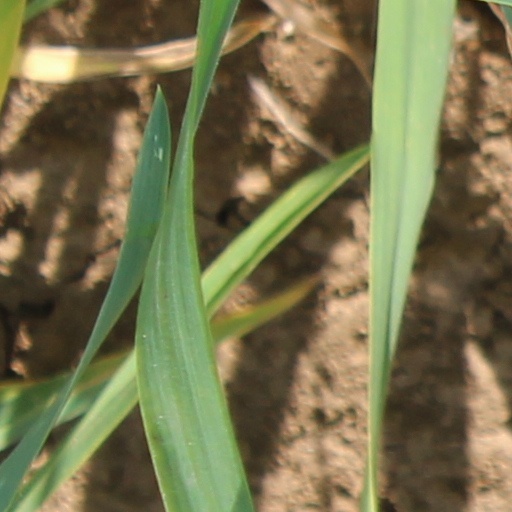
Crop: wheat